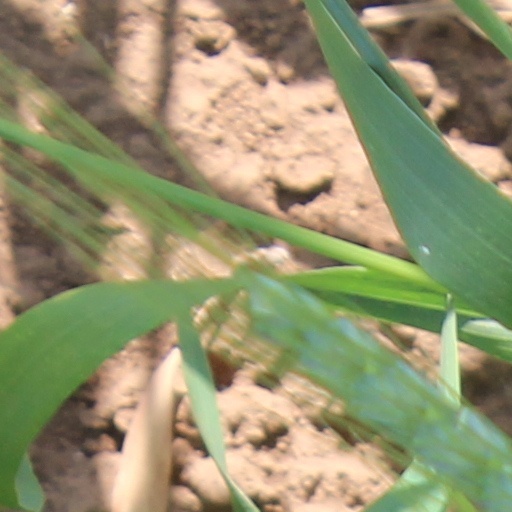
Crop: wheat